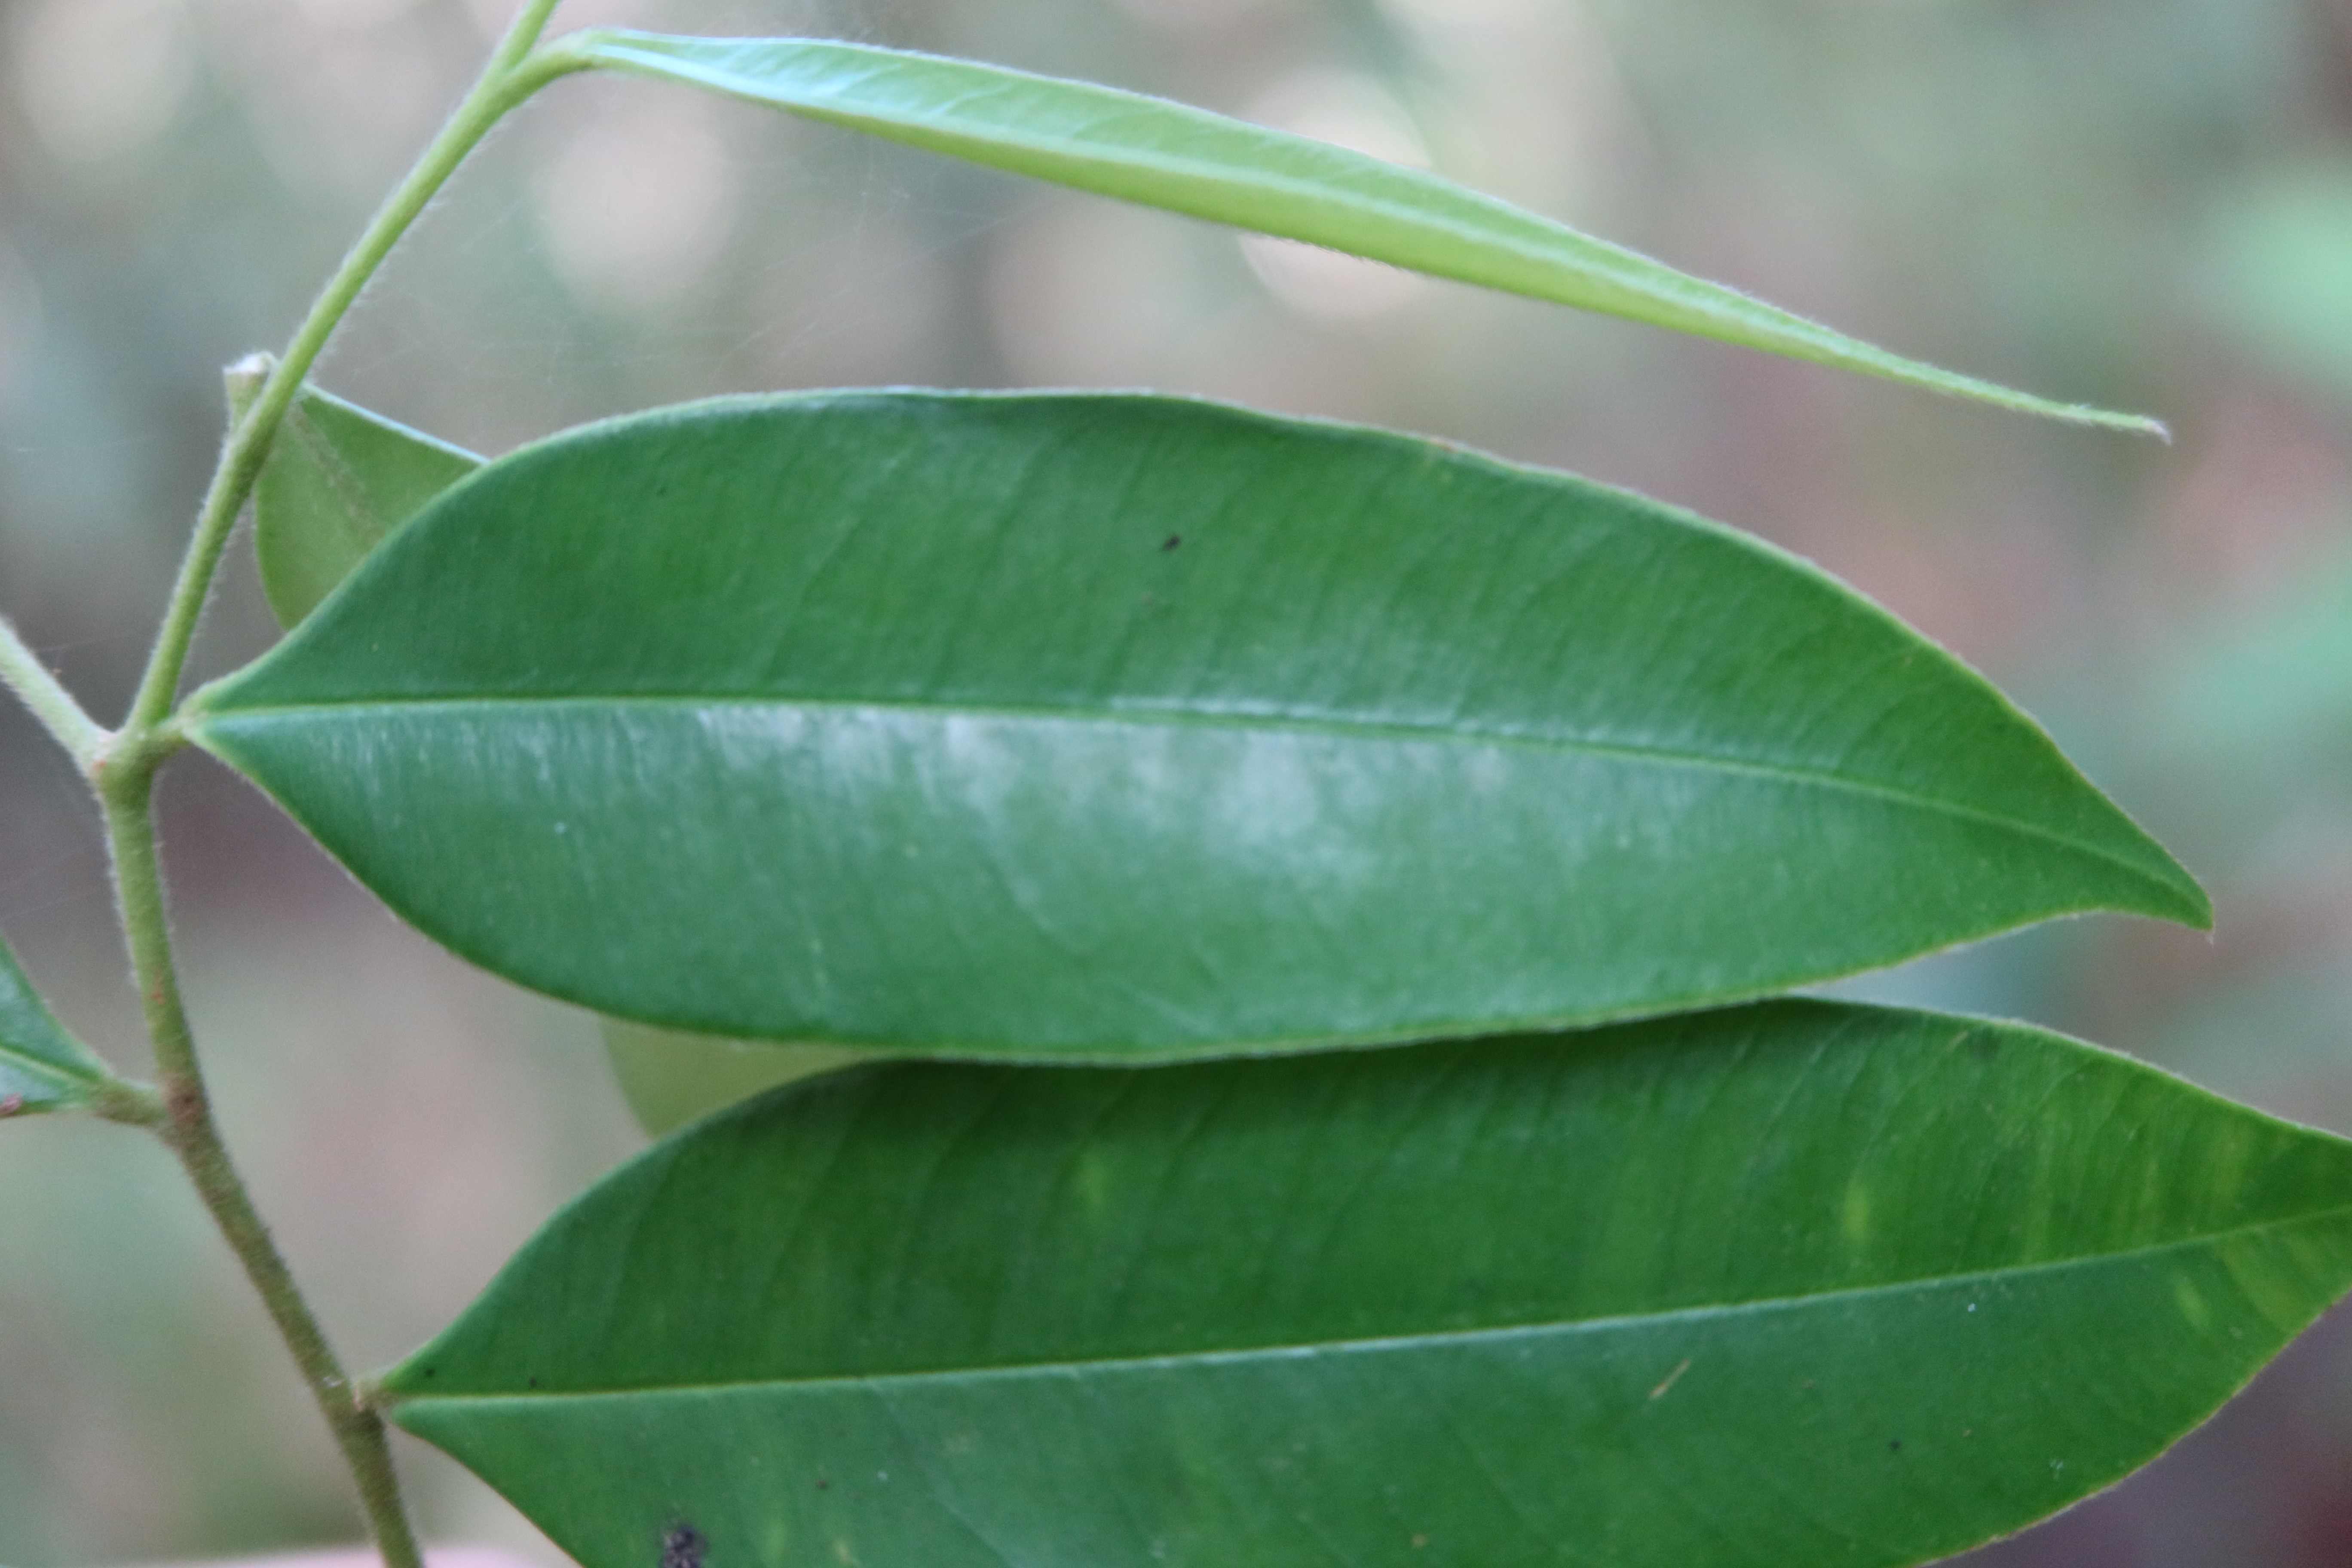
Label: Healthy